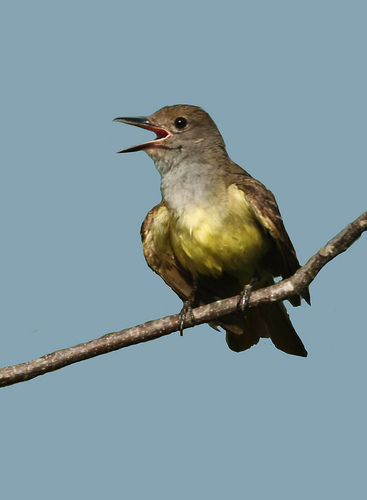
this small bird has a gray breast, green belly, dark gray tail feathers and a gray head.
this bird has a brown crown, a pointy bill, and a yellow bellya small bird with a grey head and nape, with yellow and brown covering the rest of its body, the bill is short and pointed, and grey tarsus and feet.
this little bird has a yellow belly and breast with a gray wing and white wingbar.
this bird has a green chest and black feet.
a small bird with a white neck, yellow belly, it also has a long, thin and sharp beak.
this bird looks to have a yellow chest and a brown body he also has a long beak and full tail feathers
this small bird has a grey head and a golden belly with a long dark grey beak.
this bird has wings that are brown and has a yellow belly
this bird has wings that are brown and has a yellow belly
Species: Great Crested Flycatcher